The British Soap Awards

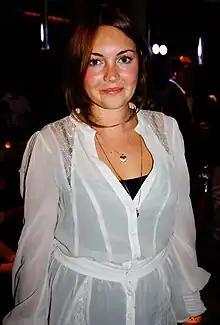
Lacey Turner, who plays Stacey Slater in the BBC soap opera "EastEnders", holds the record for most individual soap awards, with eight wins

The first British Soap Awards took place in 1999 and was presented by Richard Madeley and Judy Finnigan, who presented the awards until 2001. Matthew Kelly presented the 2002 awards, before being replaced by Des O'Connor and Melanie Sykes in 2003. Paul O'Grady presented the awards between 2004 and 2005. Phillip Schofield and Fern Britton took over as presenters in 2006. Britton left in 2008, however Schofield continued to present the awards as a solo presenter until the 2022, as in May 2023, after presenting the ceremonies for 16 years, Schofield announced that he had quit. On 1 June 2023, it was announced that Jane McDonald would take over from Schofield as the new host of the awards.